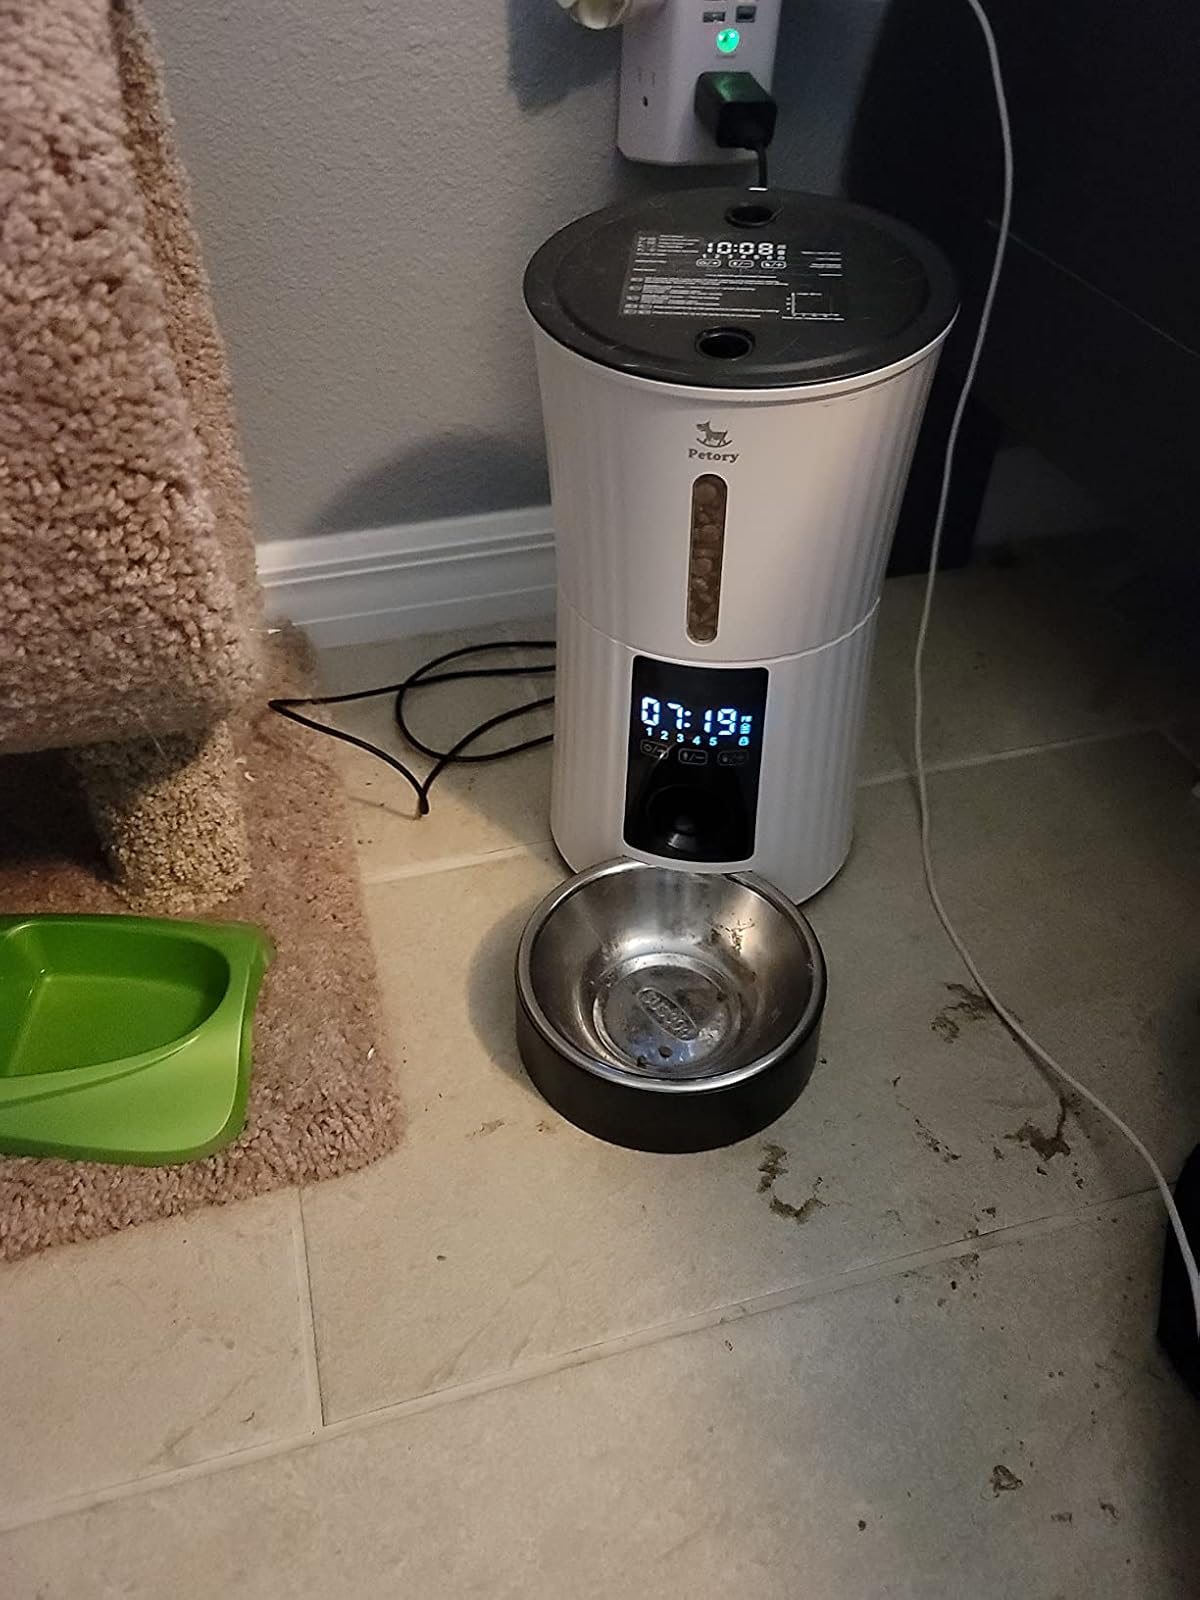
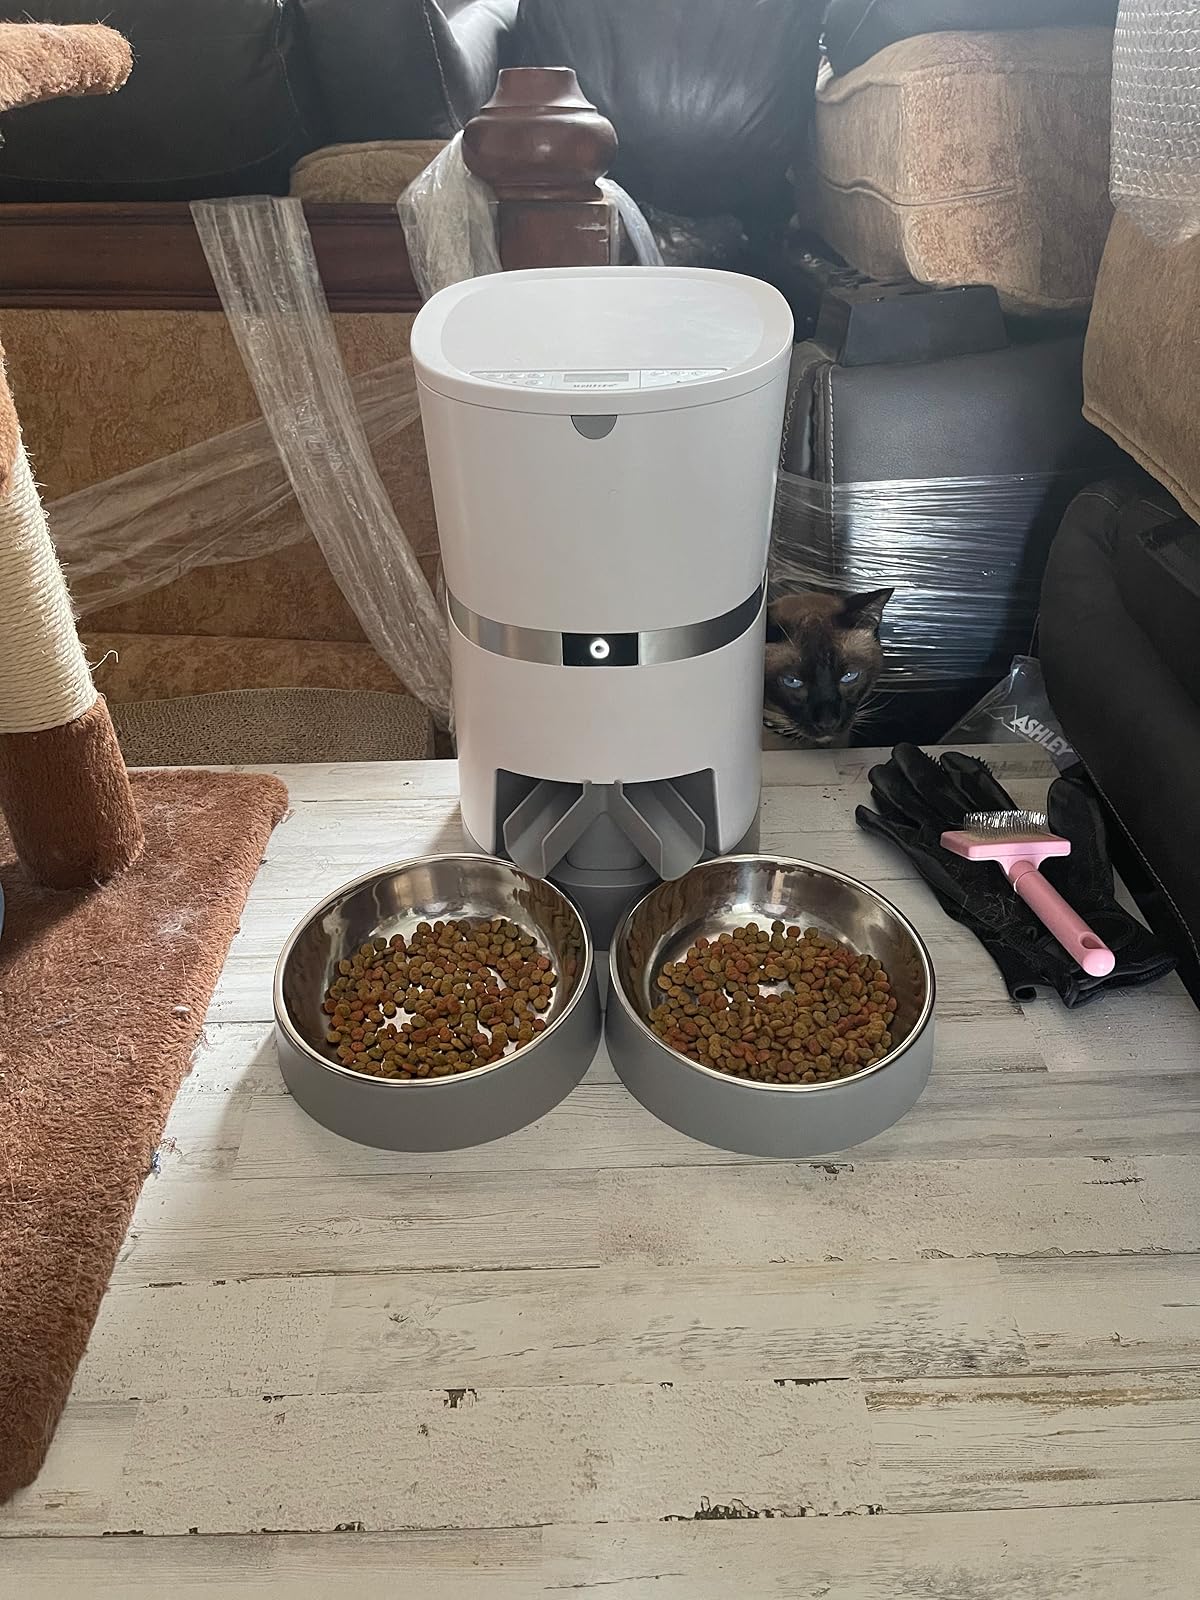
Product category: items_feeder
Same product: no